Sustainable fishery

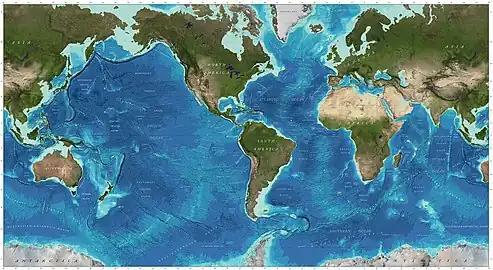

Overfishing can be sustainable. According to Hilborn, overfishing can be "a misallocation of societies' resources", but it does not necessarily threaten conservation or sustainability".